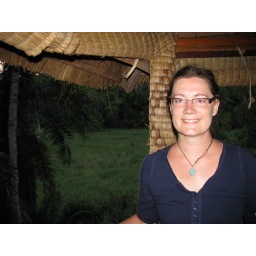
Our tree house in Kibale Forest